Carlos de la Mota

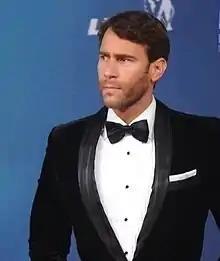

Carlos de la Mota (born October 19, 1975, Concepcion de la Vega, Dominican Republic) is a Dominican architect, actor and singer. His acting career began in 2003 and he received critical acclaim for his role in the telenovela "Destilando Amor", as Britishman James O'Brian.